Eschwege

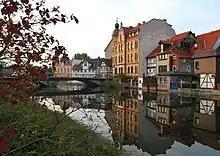
Eschwege: View of the Werra bridge and “Brückenhausen”

The first documentary mention is found in a document from Emperor Otto II, in which he bequeathed the royal court and the settlement to his wife Theophanu. Their daughter Sophia founded on the Cyriakusberg about 1000 a canonical foundation for women (in which women did not take vows, but nonetheless lived in a conventlike environment) consecrated to Saint Cyriacus, which existed until the introduction of the Reformation into Hesse in 1527. All that is left of it now, though, is the "Karlsturm" (tower). Market rights were granted about 1188, and town rights followed by 1249. It was in this time that the groundwork was laid for the cloth- and leathermaking that flourished on into modern times.